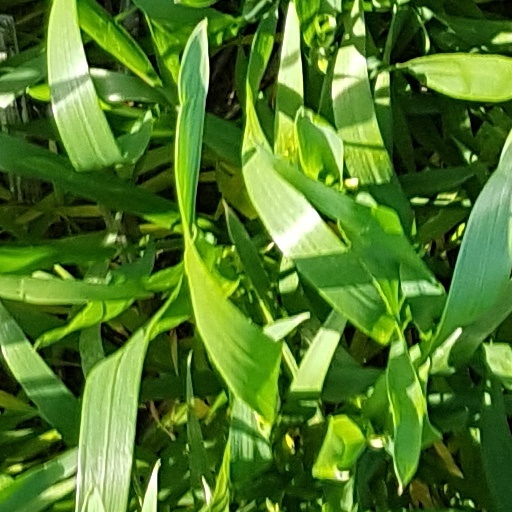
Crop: wheat